Newspaper

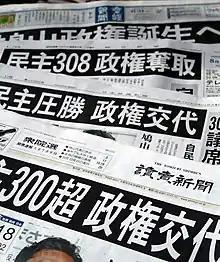
"Yomiuri Shimbun", a broadsheet in Japan credited with having the largest newspaper circulation in the world

For centuries newspapers were printed on paper and supplied physically to readers either by the local distribution or in some cases by mail, for example for British expatriates living in India or Hong Kong who subscribed to British newspapers. Newspapers can be delivered to subscribers homes and/or businesses by a paper's own delivery people, sent via the mail, sold at newsstands, grocery stores, and convenience stores, and delivered to libraries and bookstores. Newspaper organizations need a large distribution system to deliver their papers to these different distributors, which typically involves delivery trucks and delivery people. In recent years, newspapers and other media have adapted to the changing technology environment by starting to offer online editions to cater to the needs of the public. In the future, the trend towards more electronic delivery of the news will continue with more emphasis on the Internet, social media and other electronic delivery methods. However, while the method of delivery is changing, the newspaper and the industry still have a niche in the world.